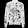
Label: Coat